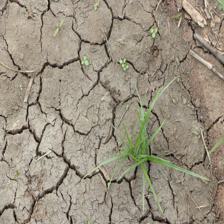
Label: Grass